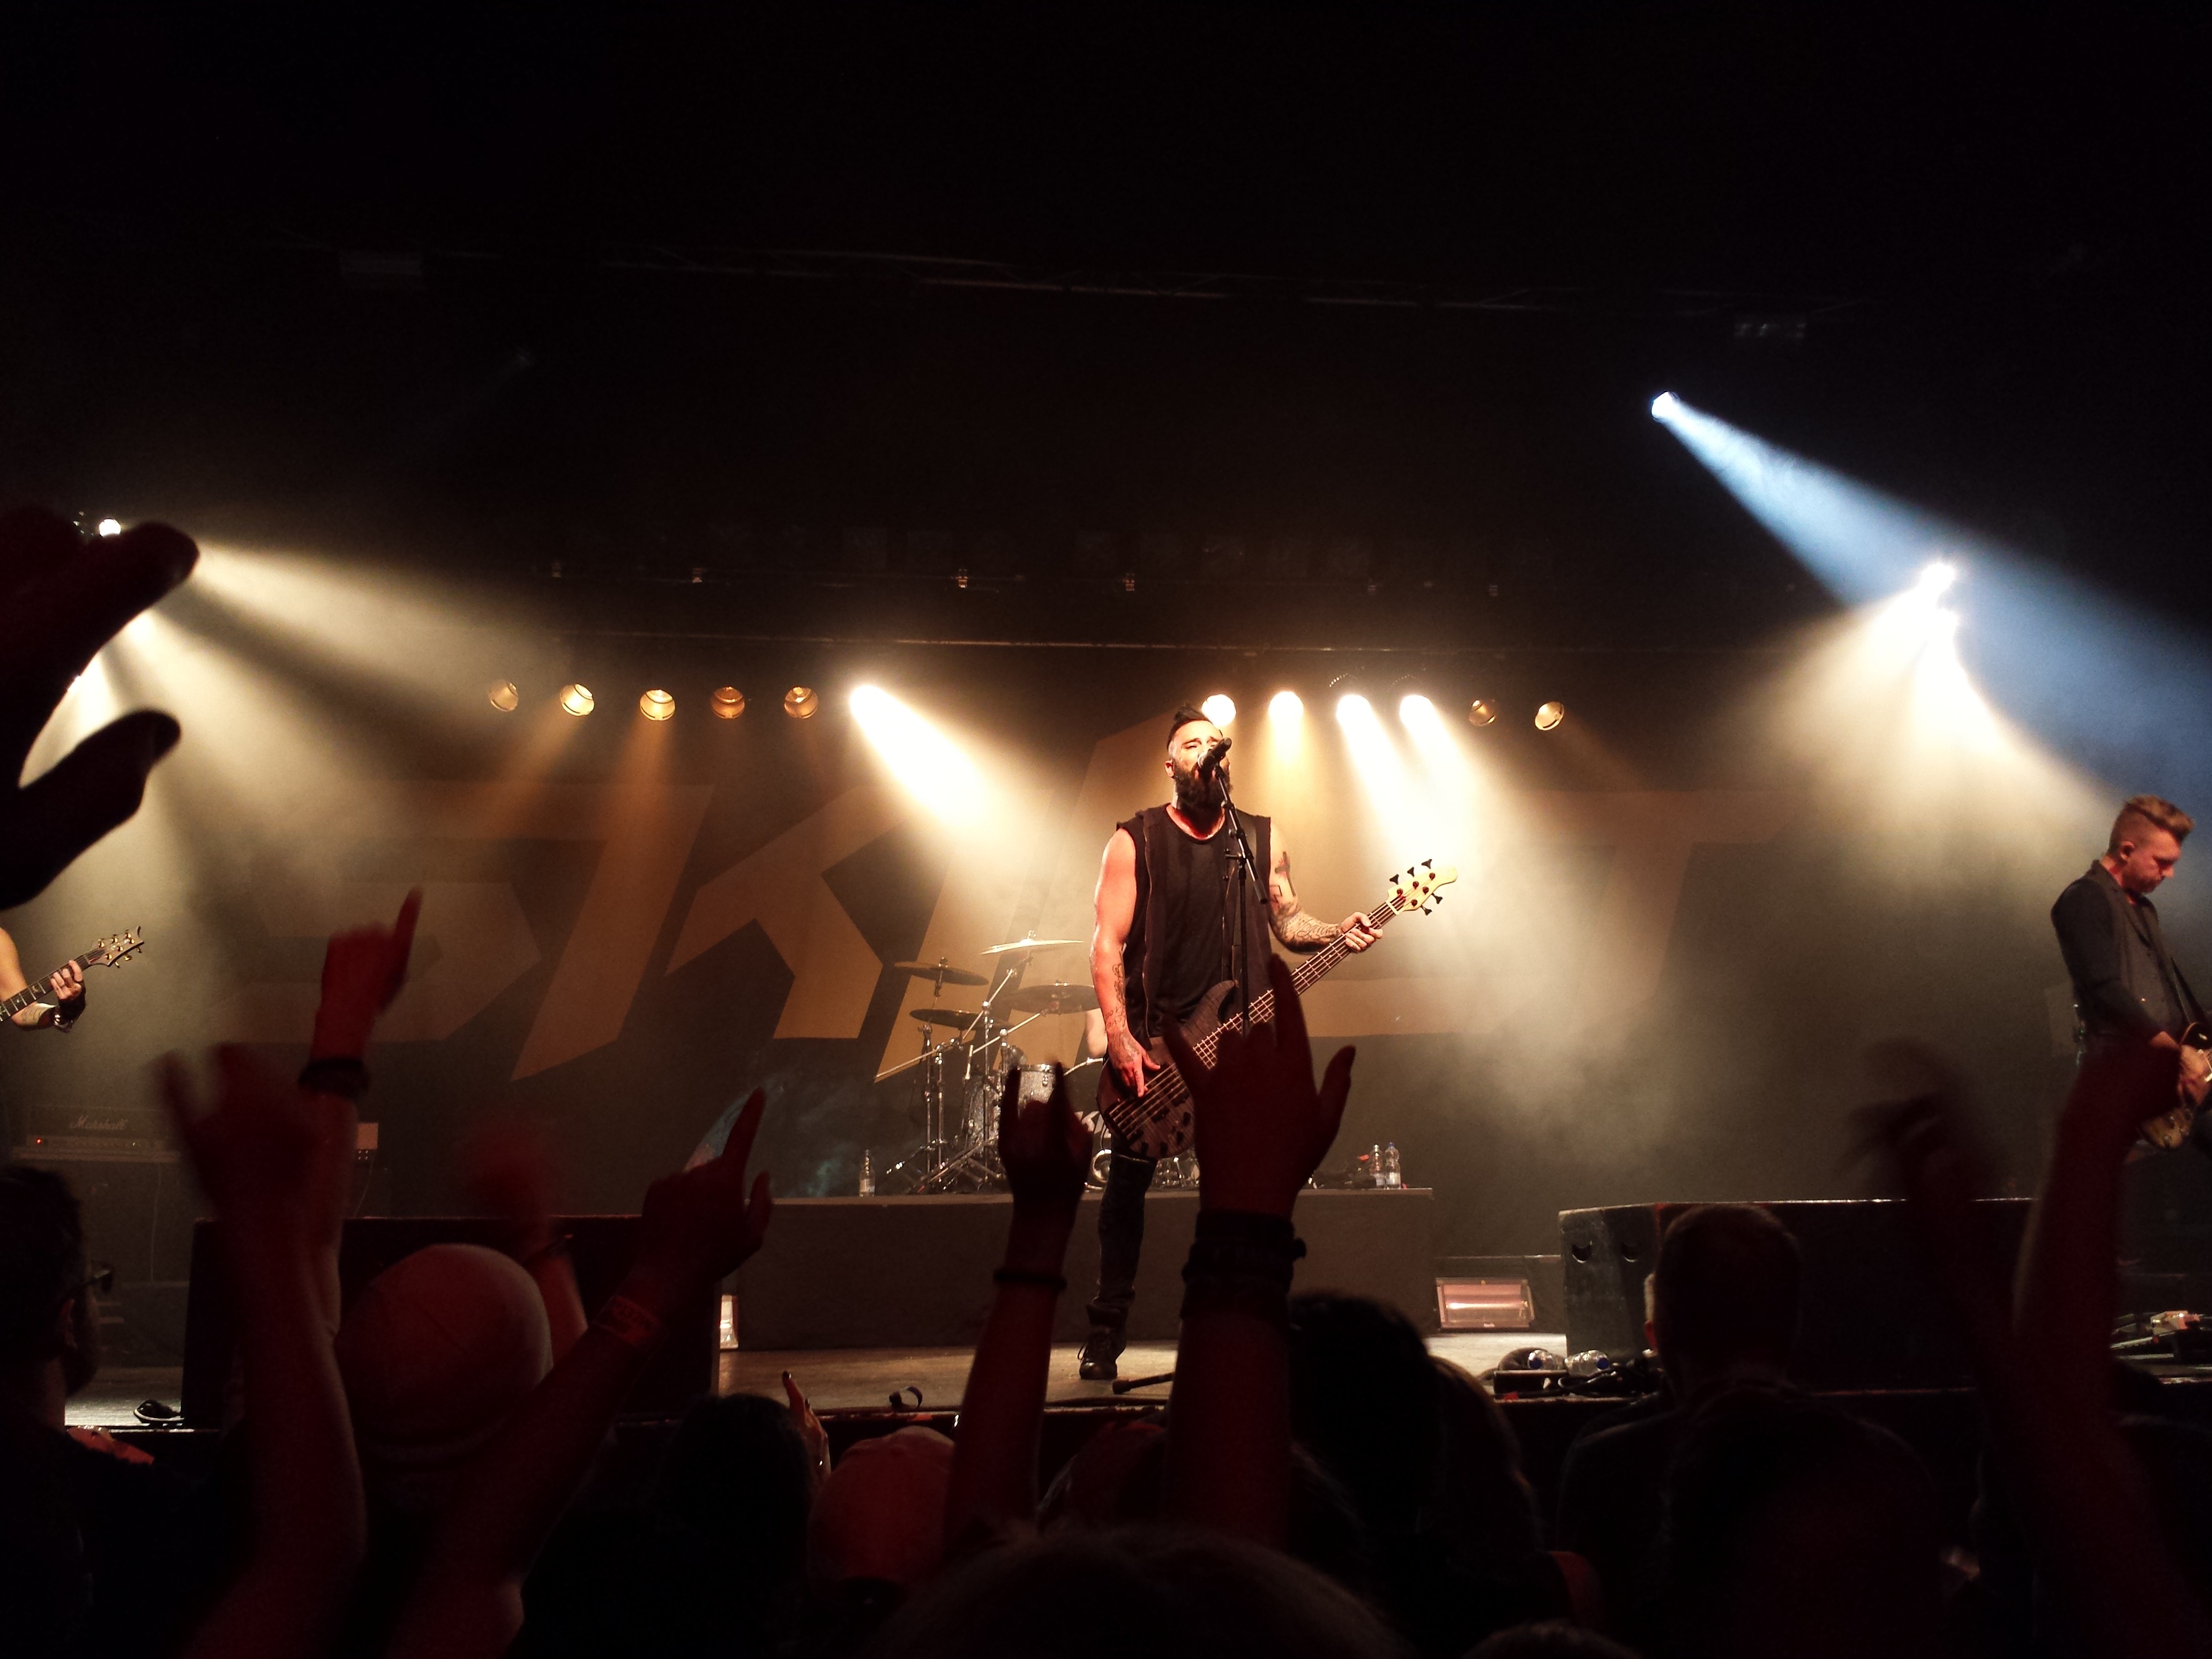
man, rock, music, light, fog, star, guitar, crowd, concert, audience, live, dance, microphone, metal, club, musician, lighting, spotlight, performance art, live music, stage, tour, bass, cooper, audio, performance, party, lamps, sound, john, bill, event, guitarist, song, artists, volume, mood, entertainment, fans, performing arts, live concert, according to, event production equipment, skillet, rock concert, musical theatre, panhead